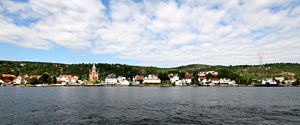
Svelvik
Svelvik
Svelvik er en en tidligere kommune som fra 2020 blev sammenlagt med Drammen i det samtidigt oprettede Viken fylke i Norge. Den har et areal på 56 km², og en befolkning på 6.685 indbyggere. Den grænser i nord til Drammen og i vest til Sande. Øst for Drammensfjorden ligger Røyken og Hurum.